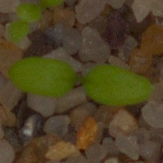
Label: common_chickweed